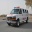
Label: ambulance